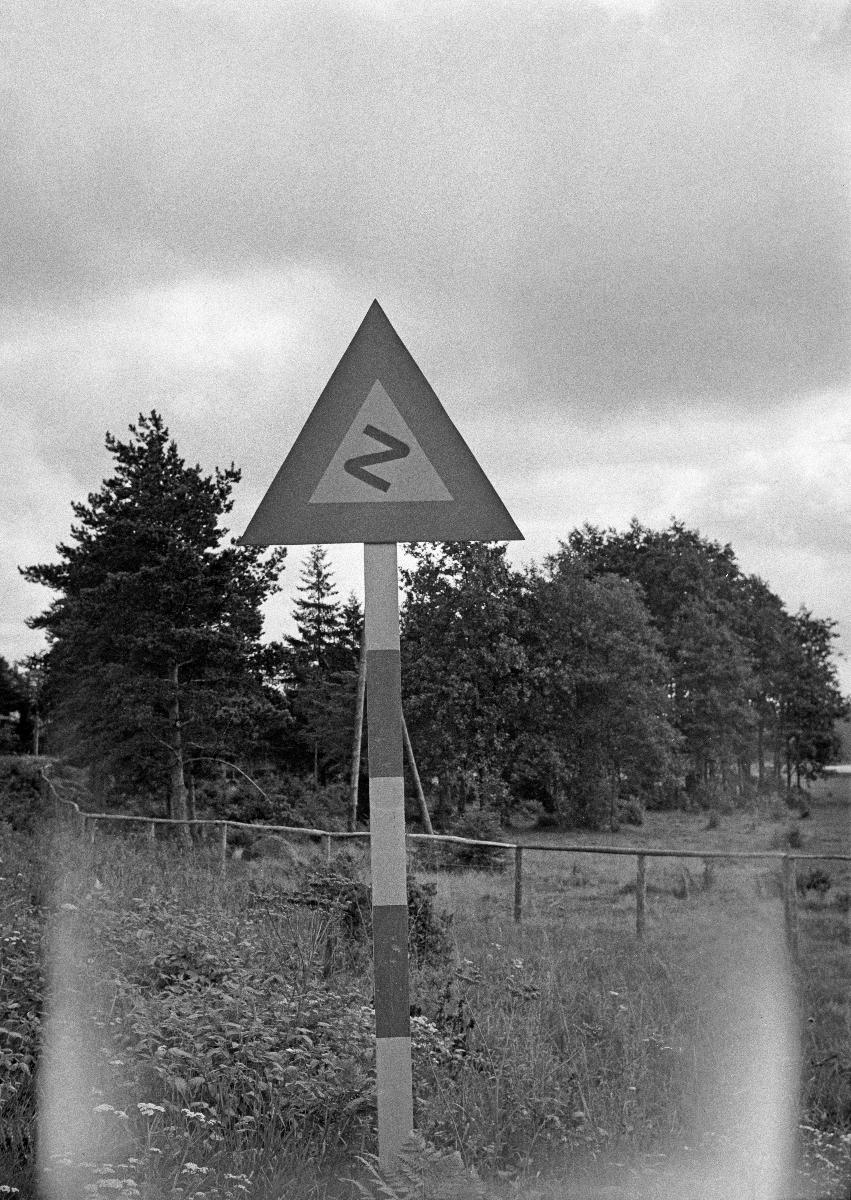
Rannikkotie Tammisaareen ja Hankoon
Kustlandsvägen till Ekenäs och Hangö; The coastal road to Tammisaari and Hanko
sisällön kuvaus: Rannikkotie Tammisaareen ja Hankoon 25.7.1939. Liikennemerkki rannikkotien varrella. content description: The coastal road to Tammisaari and Hanko 25.7.1939. A traffic sign by the coastal road. innehållsbeskrivning: Kustlandsvägen till Ekenäs och Hangö 25.7.1939. Ett trafikmärke vid kustlandsvägen.
Kuvaaja: Sundström, Hugo, kuvaaja
Vuosi: 1939
Paikka: Suomi
Aiheet: HBL; tiet; maisemat; maaseutu; liikennemerkit; roads; countryside; traffic signs; vägar; landsbygd; trafikmärken